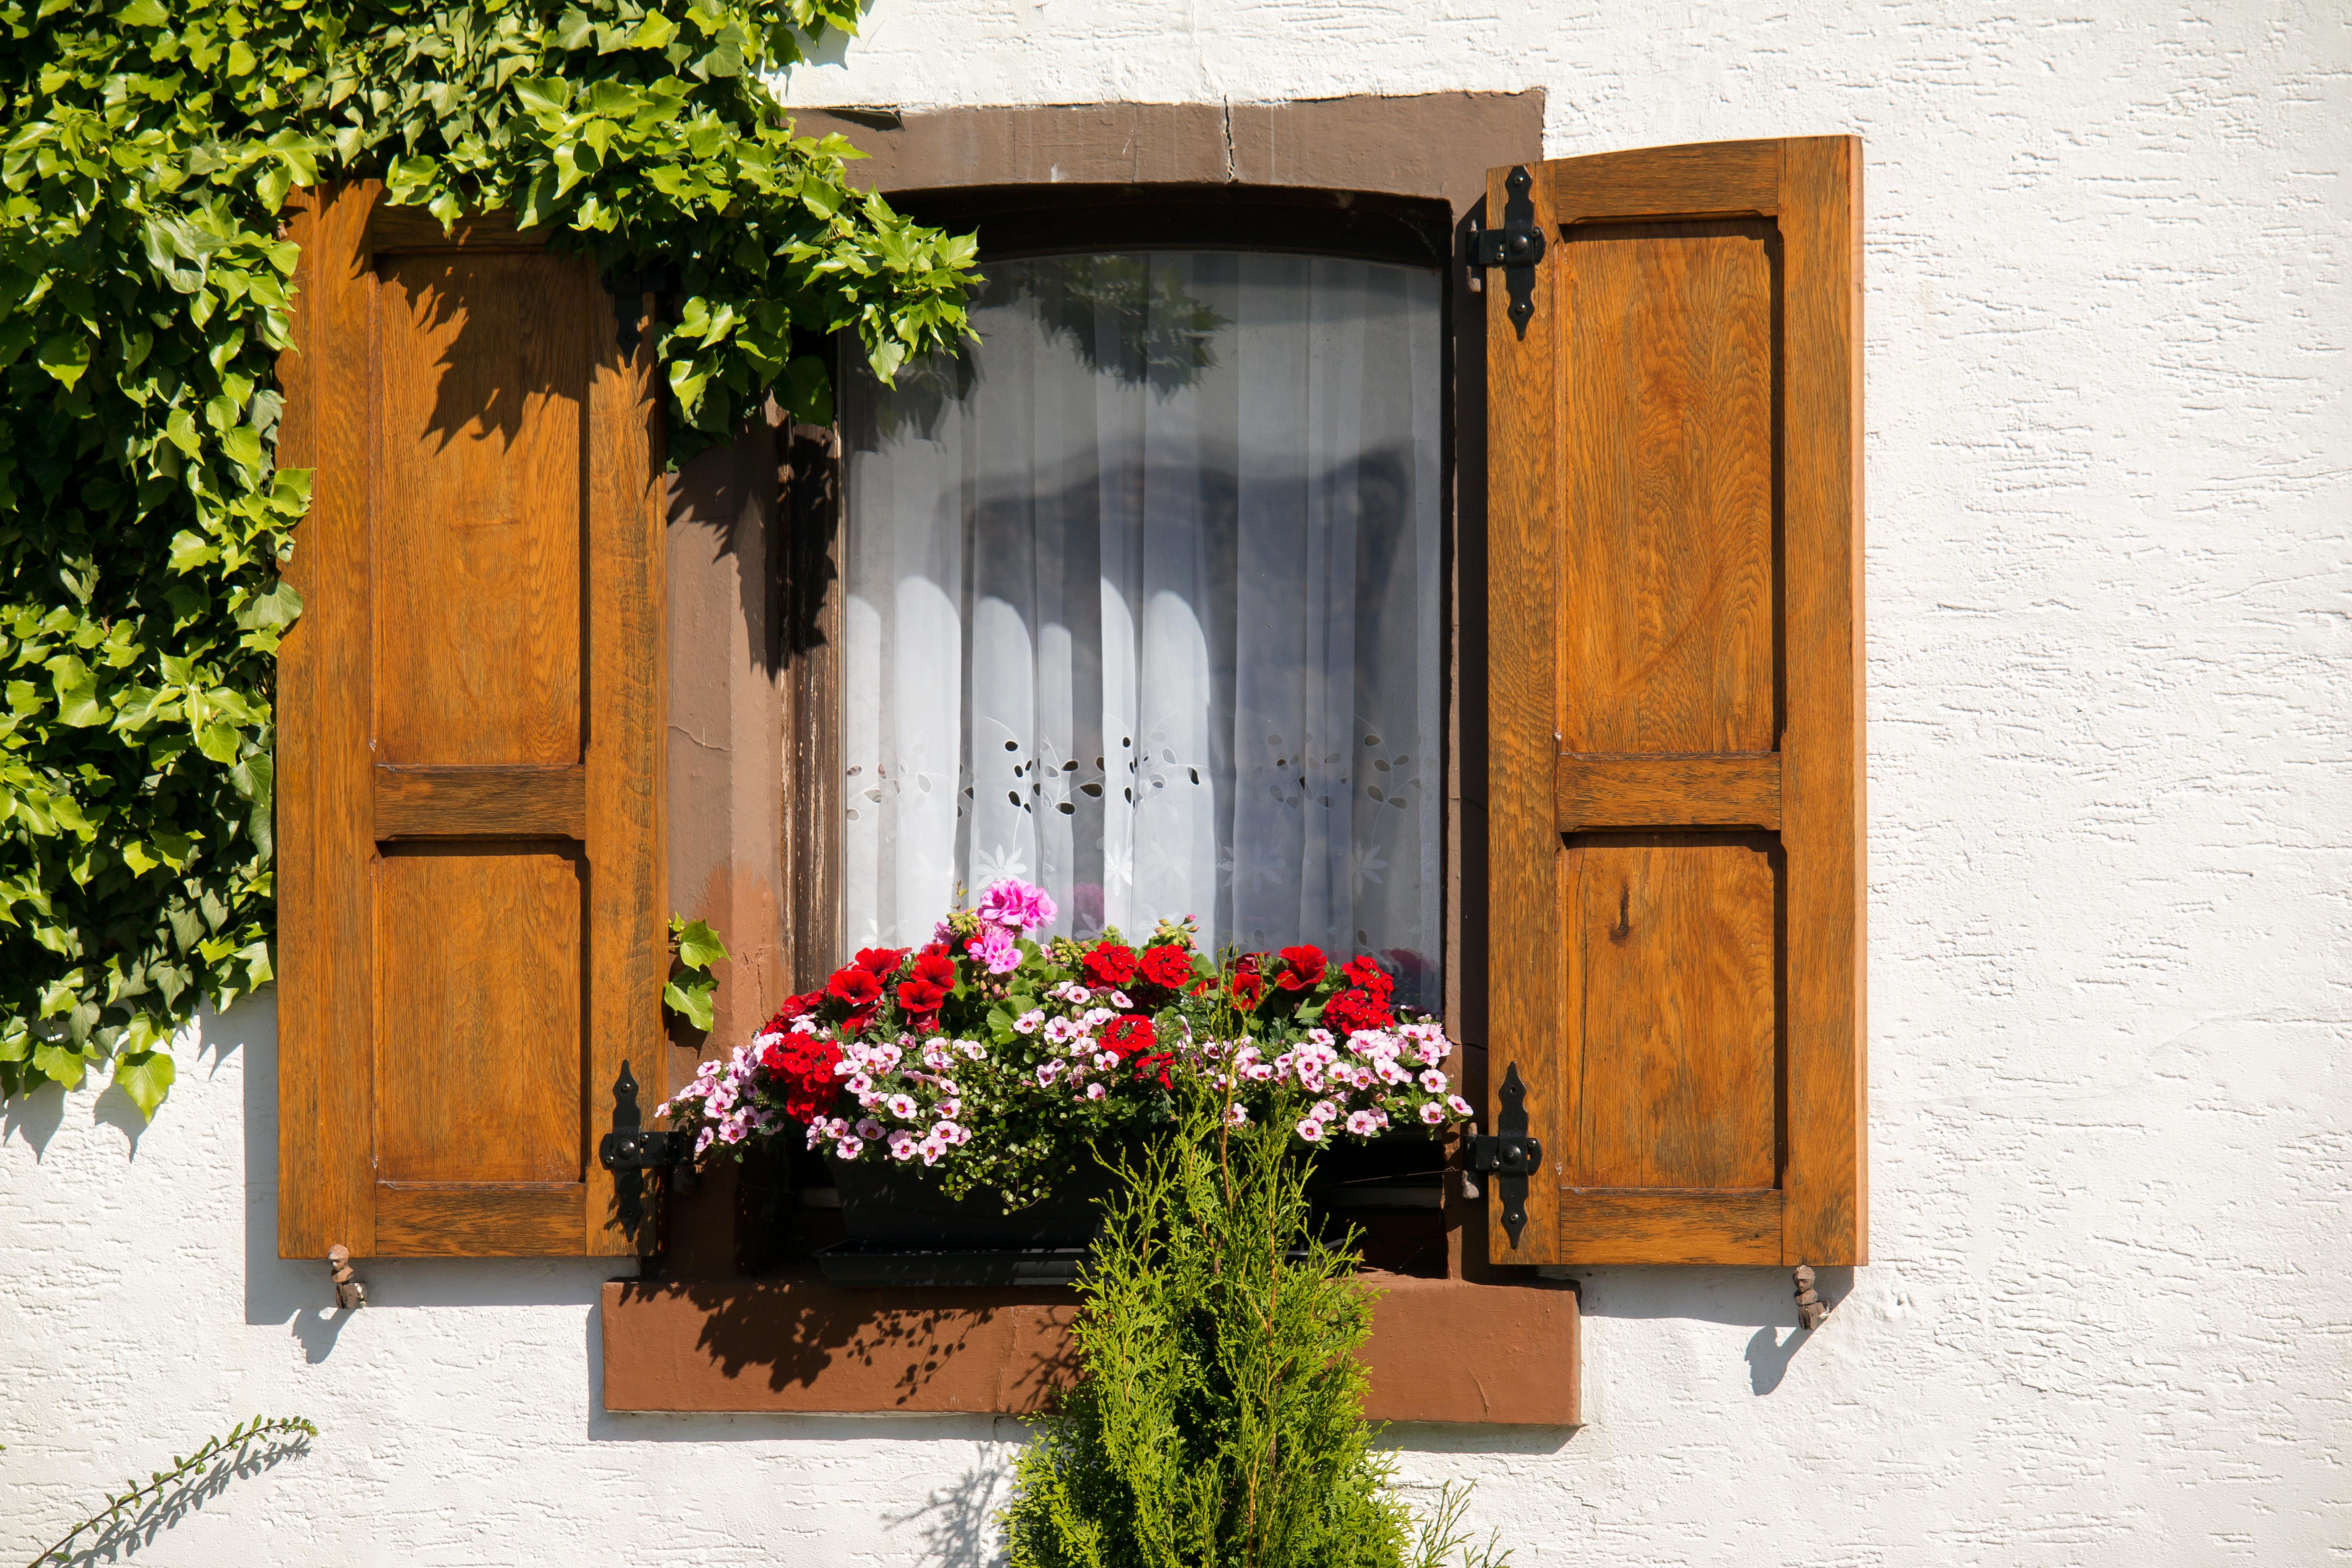
architecture, wood, house, flower, window, building, home, wall, frame, romantic, facade, door, shutter, flowers, shutters, flower box